Gen. John McCausland House

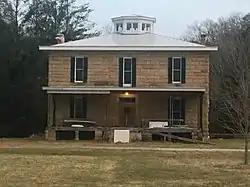
The front of the house

Gen. John McCausland House, also known as "Grape Hill," is a historic home located near Pliny, Mason County, West Virginia. The main house was built in 1885, and is a two-story sandstone residence. It features a full-length, one story, five bay porch with fluted Doric order columns and metal covered hip roof. The house was built by Confederate General John McCausland (1836–1927). The boundary increase expanded the listing to include 23 additional contributing buildings and 4 contributing structures and designated it a national historic district. They include a variety of farm-related outbuildings and a log house (c. 1834, 1930).